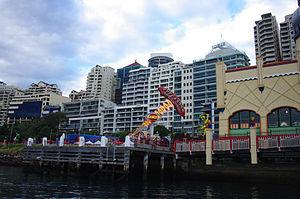
"Un Ranger est une attraction de type pendule, principalement utilisé dans les fêtes foraines et parfois les parcs d'attractions, conçue par Huss Park Attractions et présentée pour la première fois en 1981. Le principe de l'attraction est de proposer des rotations complètes sans le classique support en A, assez inesthétique et un peu trop ""sécurisant"". Le succès de l'attraction est notable par le fait que Ranger est devenu le synonyme d'attraction pendulaire à inversion.